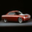
Label: automobile